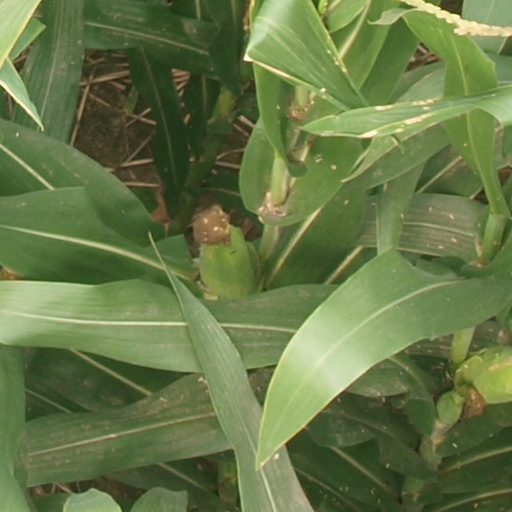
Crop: maize; corn